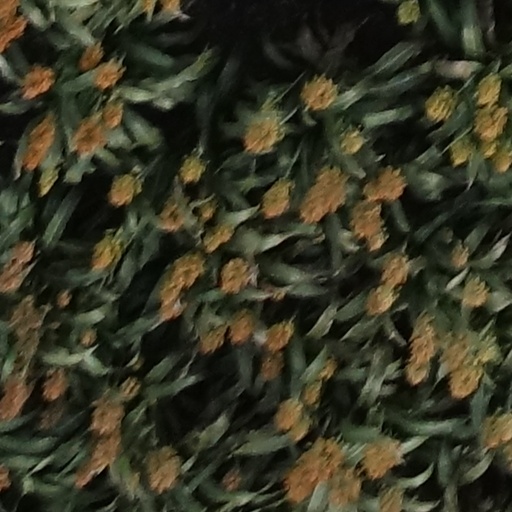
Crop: sorghum